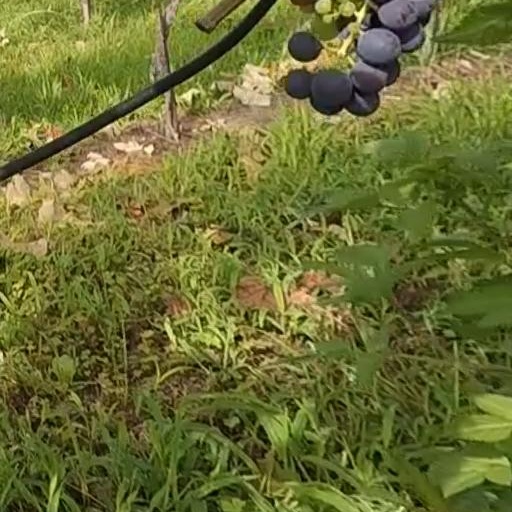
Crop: grape